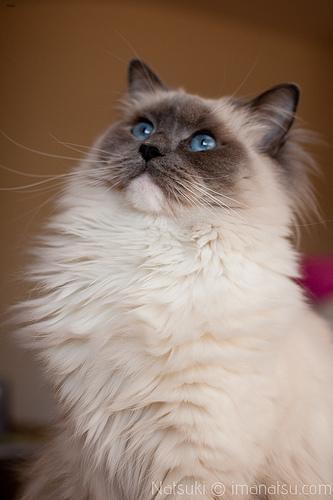
Ragdoll